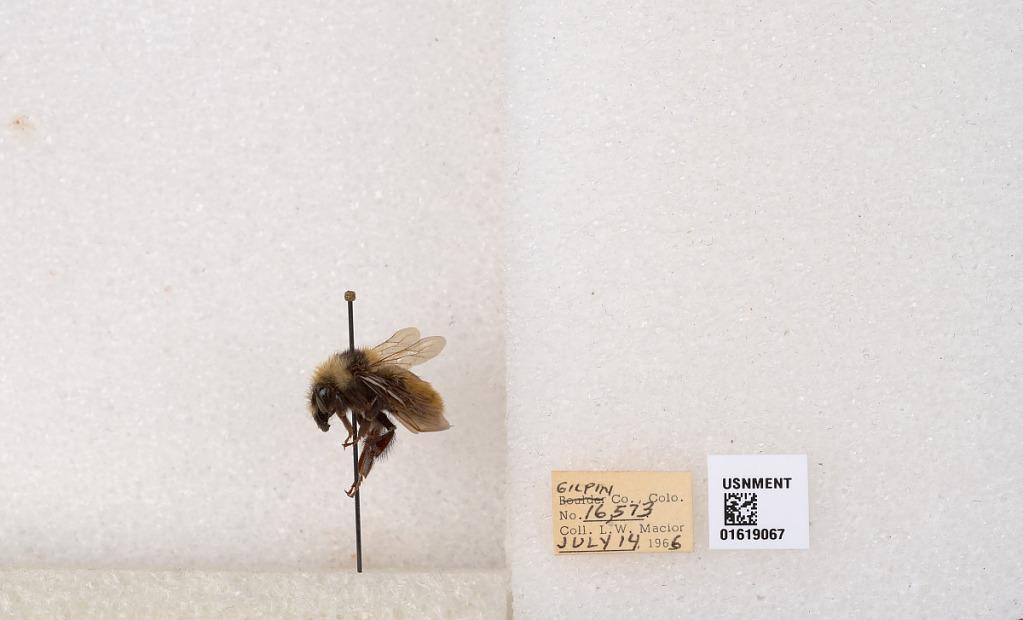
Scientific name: Bombus appositus Cresson
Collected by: L. Macior
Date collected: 1966-7-14
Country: United States
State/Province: Colorado
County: Gilpin
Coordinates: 39.8576, -105.523